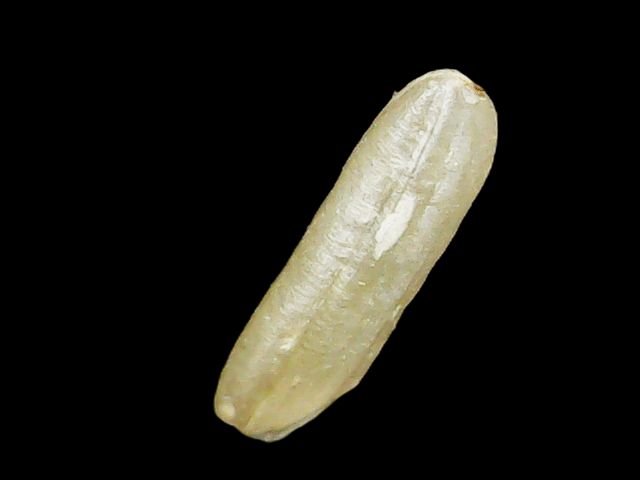
Rice variety: Binadhan16